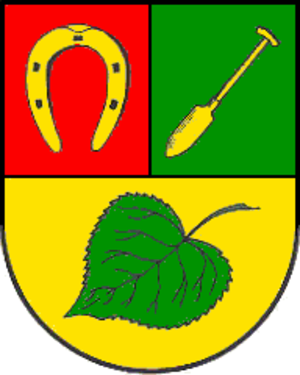
Warmsen
Coat of arms of Warmsen
Warmsen er en kommune med knap 3.400 indbyggere, beliggende sydvest for Nienburg, i den sydvestligste del af Landkreis Nienburg/Weser i den tyske delstat Niedersachsen.